Morris County, New Jersey

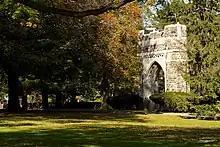
Bowne Memorial Gateway at Drew

Morris County is home to 33 Fortune 500 businesses that have headquarters, offices or a major facility in Morris County. These include AT&T, Honeywell, Colgate-Palmolive, Pfizer, Johnson & Johnson, ExxonMobil, Novartis, BASF, Verizon, and Bayer, among others. Major industries include finance, insurance, real estate, pharmaceuticals, health services, research and development, and technology. There are set aside for 28 county parks. Four county golf courses and 16 public and private courses are in Morris.